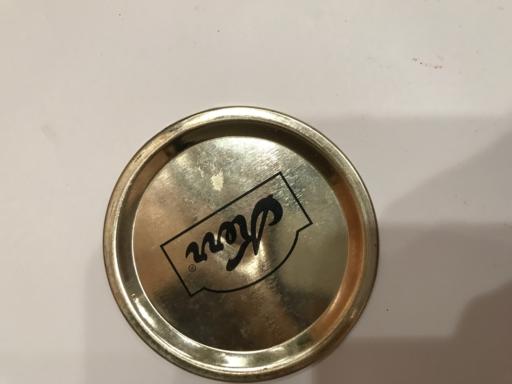
Waste category: metal